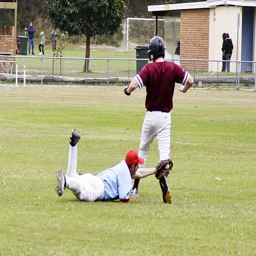
A man standing next to a baseball player laying on the ground.
THERE ARE PEOPLE THAT ARE PLAYING BASEBALL GAME ON THE FIELD
A baseball player that is diving to tag another player.
A baseball player is catching the baseball on the field.
A baseball player reaches to tag another player.